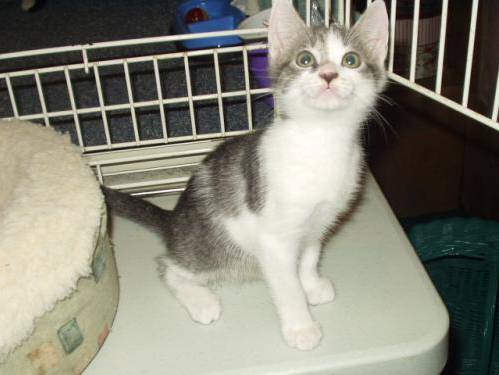
Label: cat